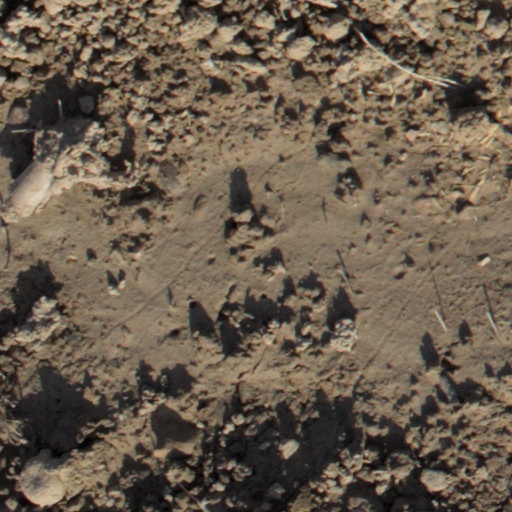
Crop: wheat